Lee Moo-saeng

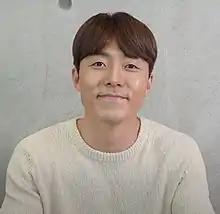
Lee Moo-saeng in 2020

Lee Moo-saeng (born May 10, 1980), is a South Korean actor. He is best known for his roles in the television dramas "The World of the Married" (2020), "The Silent Sea" (2021), "Thirty-Nine" (2022), and "Cleaning Up" (2022).